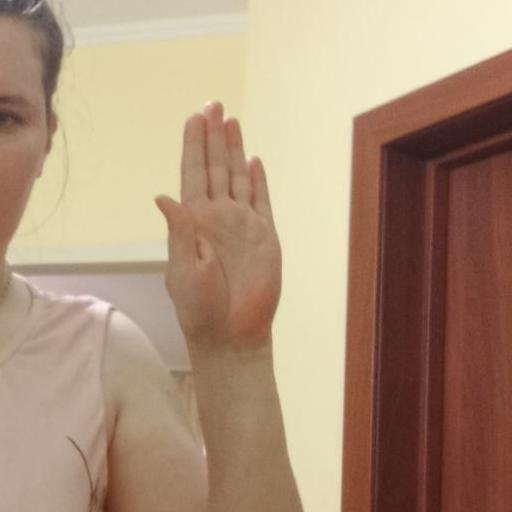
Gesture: stop